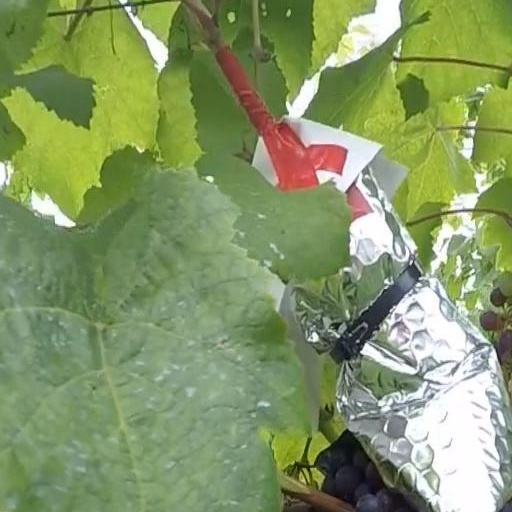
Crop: grape